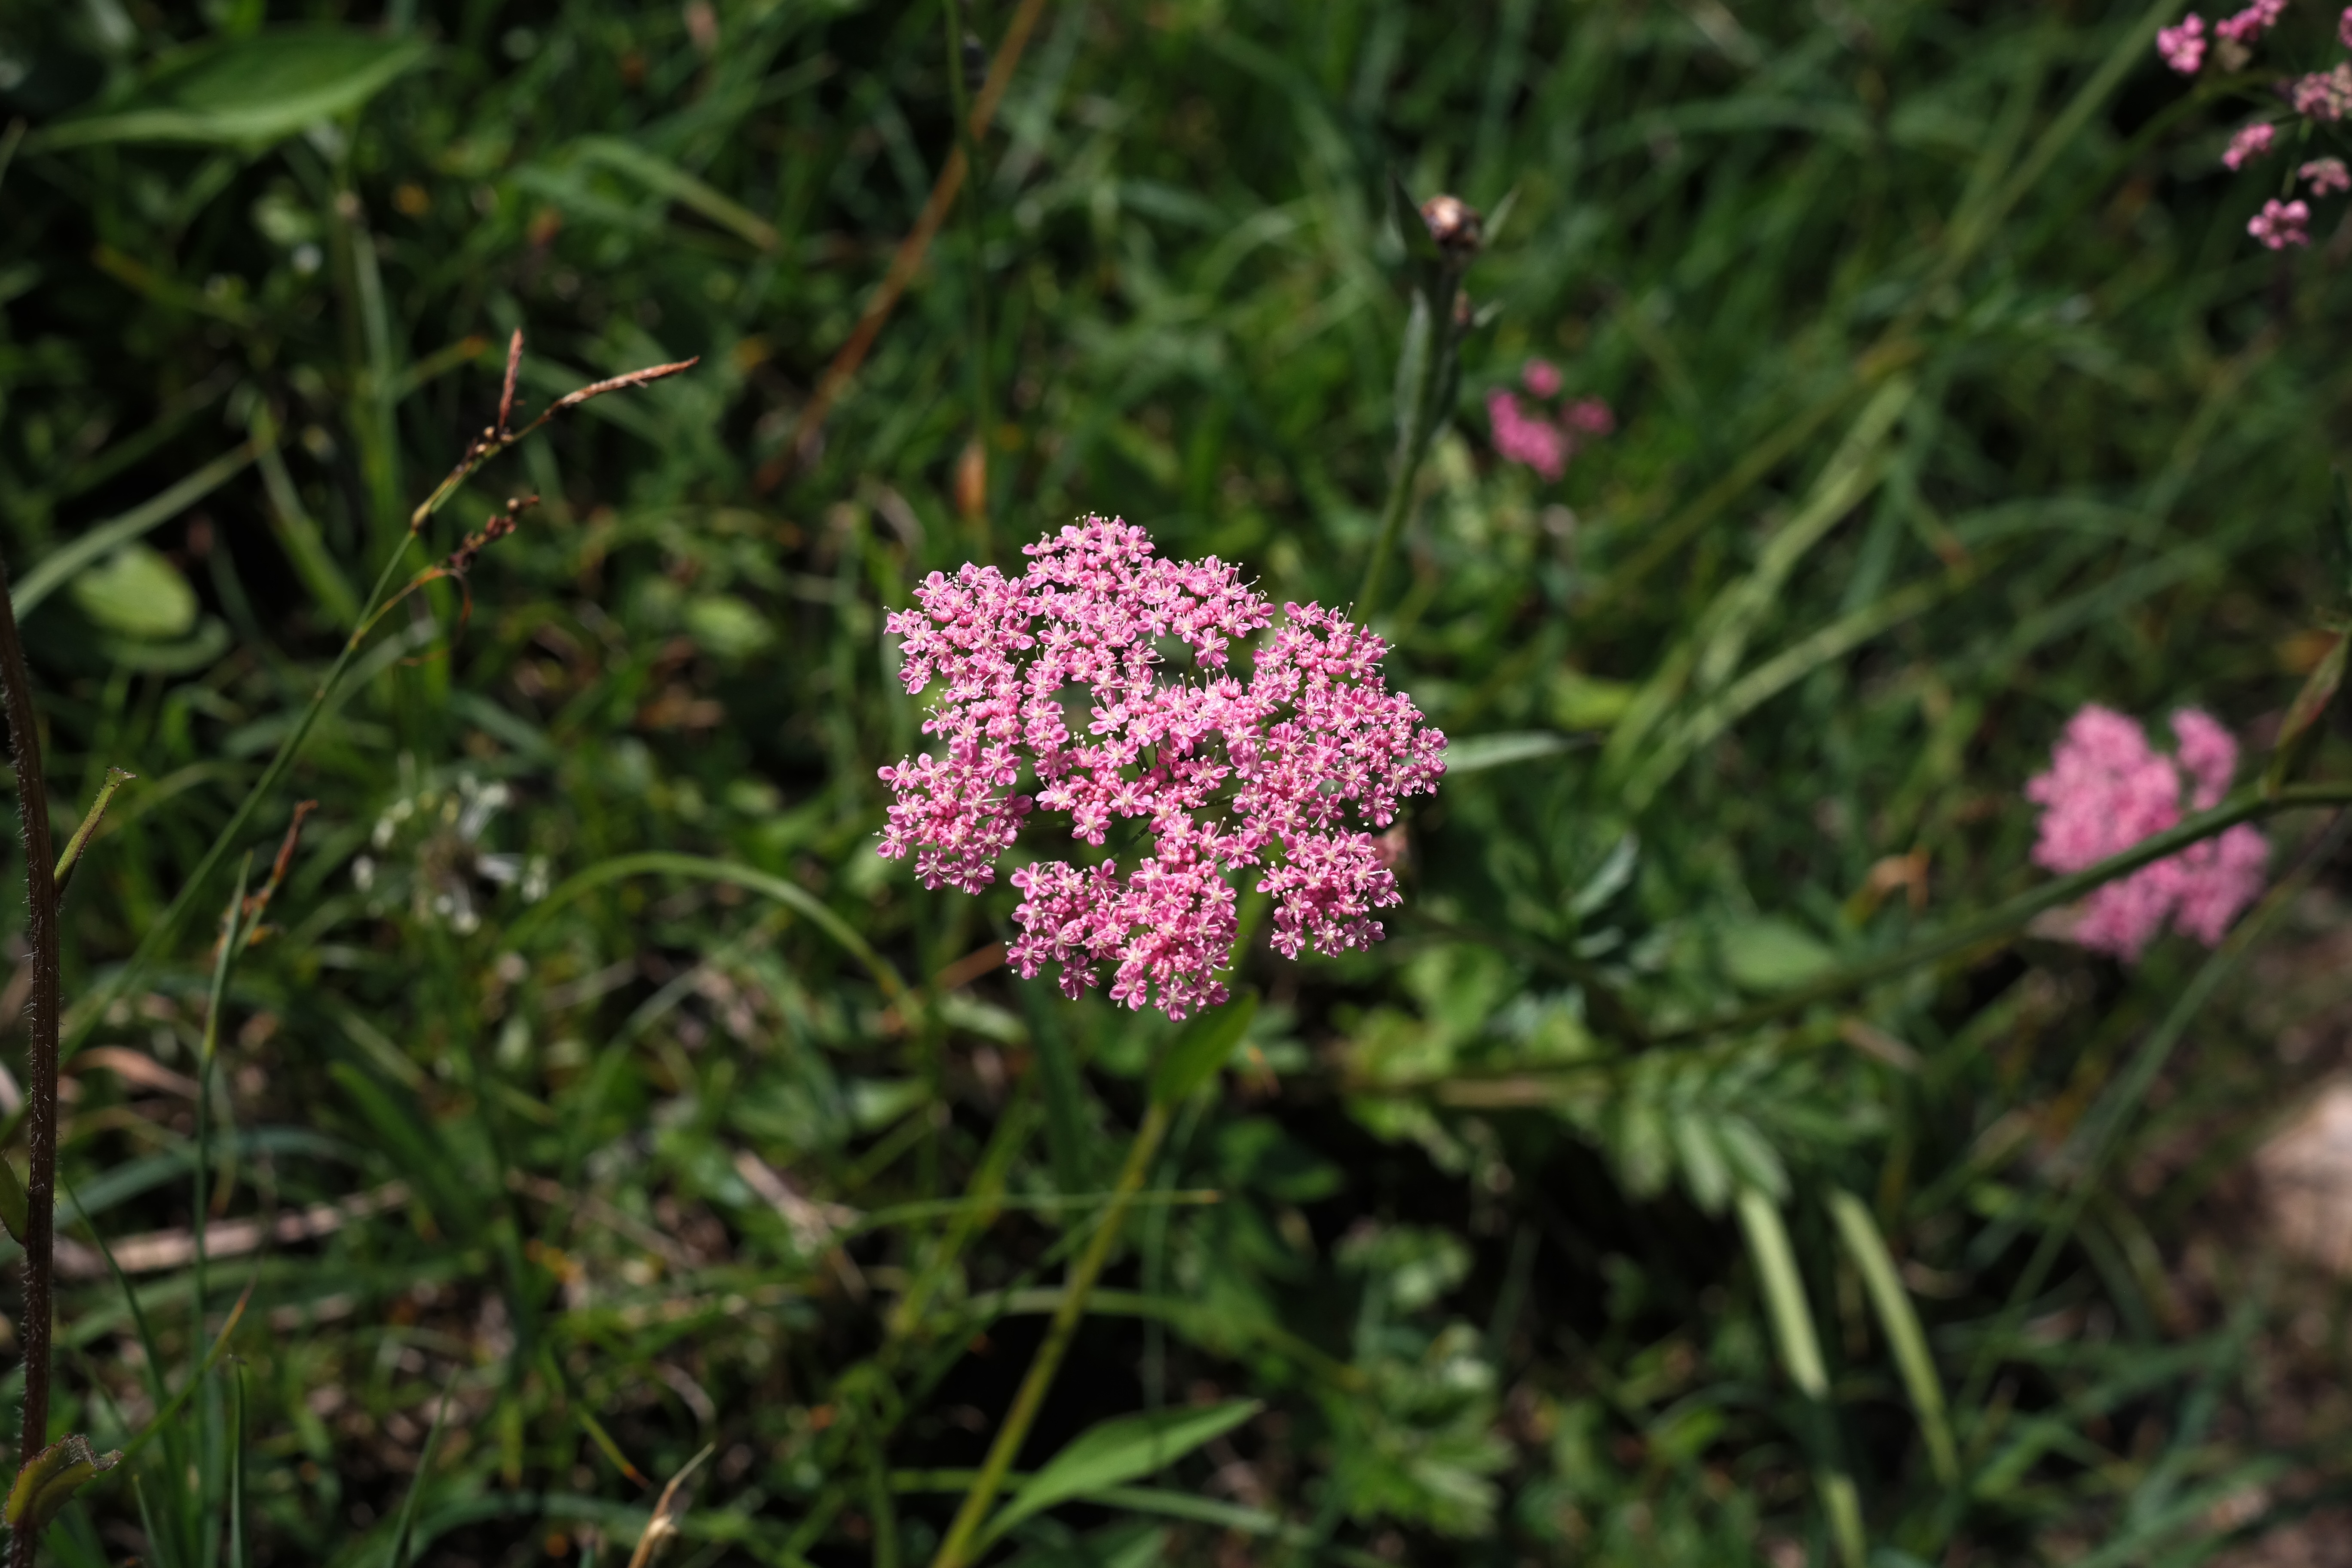
nature, grass, blossom, plant, meadow, flower, bloom, herb, botany, pink, flora, cut, wildflower, asteraceae, yarrow, achillea, gallon, vicente, medicinal plant, macro photography, inflorescence, chervil, cattail, flowering plant, achillea millefolium, blueme, milfoil, barbune, tummy ache herbal, wild bienenpfeffer, bolick, dusendblad, edelgarb, pheasant herb, field sheaf, gachheil, gachelkraut, gaerwel, garawa, sheaf, sheaf herb, garbewurz, garwe, garwel, gerbel, gerwel, gollenkraut, god hand, gransine, grensing, barbecue herbs, gr nkraut singing, gruettblom, hasenschardele, herigottruckenkraut, jude herb, jungfrauaugbroen, jungfrauenaug, virgin herb, kachl, tile herb, kada, karpenkraut, karwekraut, cat nail, katzenohl, kervele, laemmlizungen, margaret herb, mannsleuterl, poorbloeme, raelk, clean chamfer, relicken, releke, relik, relitz, rippel, white reinfert, roeleke, roelitz, roelken, rohlegg, rohlei, roleg, rolegger, rolick, ruelkers, rulk, cutting herbs, shabab football club, cockroaches tomb, schapfgerwe, schaff sheaf, schafkarwe, sheep rib, sheep skis, sheep tongue, schapgarbe, schapgarwer, schiufkraut, schnitzelquaeck, schofgarb, schelkraut, tausendaugbraun, myriophyllum, tausendplat, wuntkrut, amount of time herb, grass family, land plant